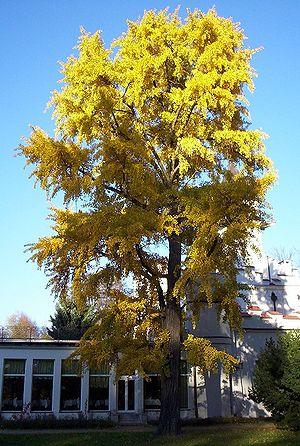
Gingko Biloba dans le jardin du palais à Radziejowice (Pologne). Polski: Miłorząb (pomnik przyrody) w parku pałacowym w Radziejowicach.
L’Arbre aux quarante écus, l’Abricotier d'argent, Ginkgo est une espèce d'arbres et la seule représentante actuelle de la famille des Ginkgoaceae. C'est la seule espèce actuelle de la division des ginkgophyta. Elle est considérée comme une espèce panchronique. C'est la plus ancienne famille d'arbres connue, puisqu'elle serait apparue il y a plus de 270 millions d'années. Elle existait déjà une quarantaine de millions d'années avant l'apparition des dinosaures.
Durant les mois d'automne, des arbres feuillus et des fougères connaissent un changement de couleur des feuilles et des frondes avant qu'elles ne tombent. Ce changement de couleurs, qui existe chez beaucoup d'arbres des régions tempérées, est souvent appelé couleurs automnales. Il est associé au dernier stade du développement de la feuille, la sénescence qui se caractérise par de véritables bouleversements biochimiques.